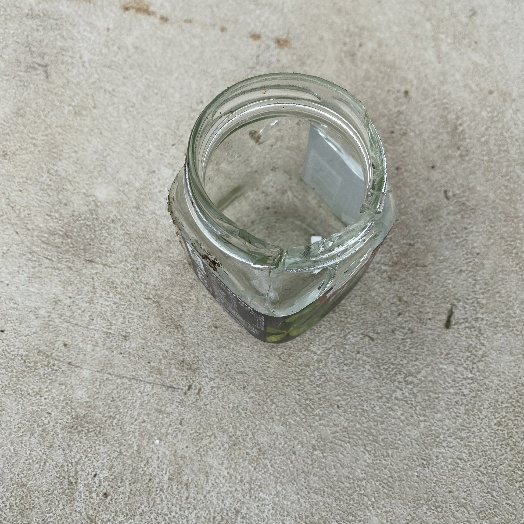
Label: Glass